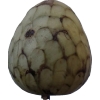
Label: images